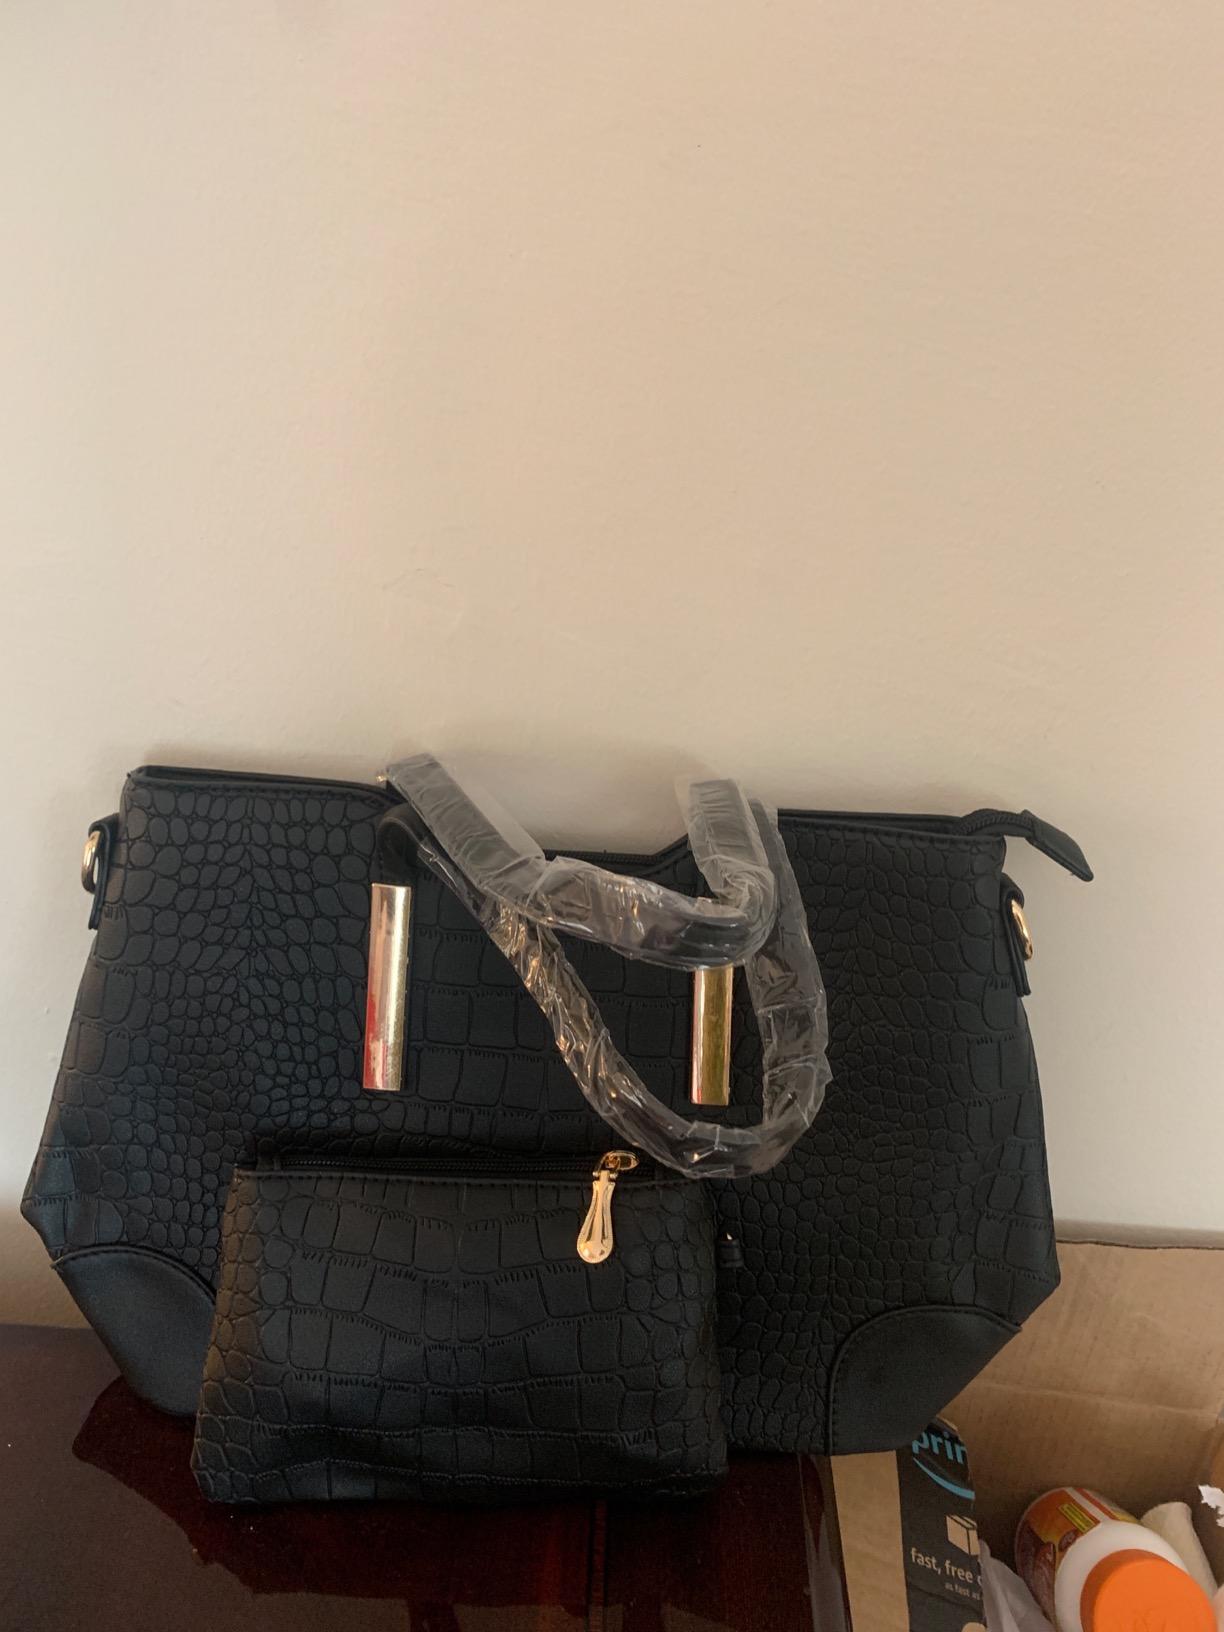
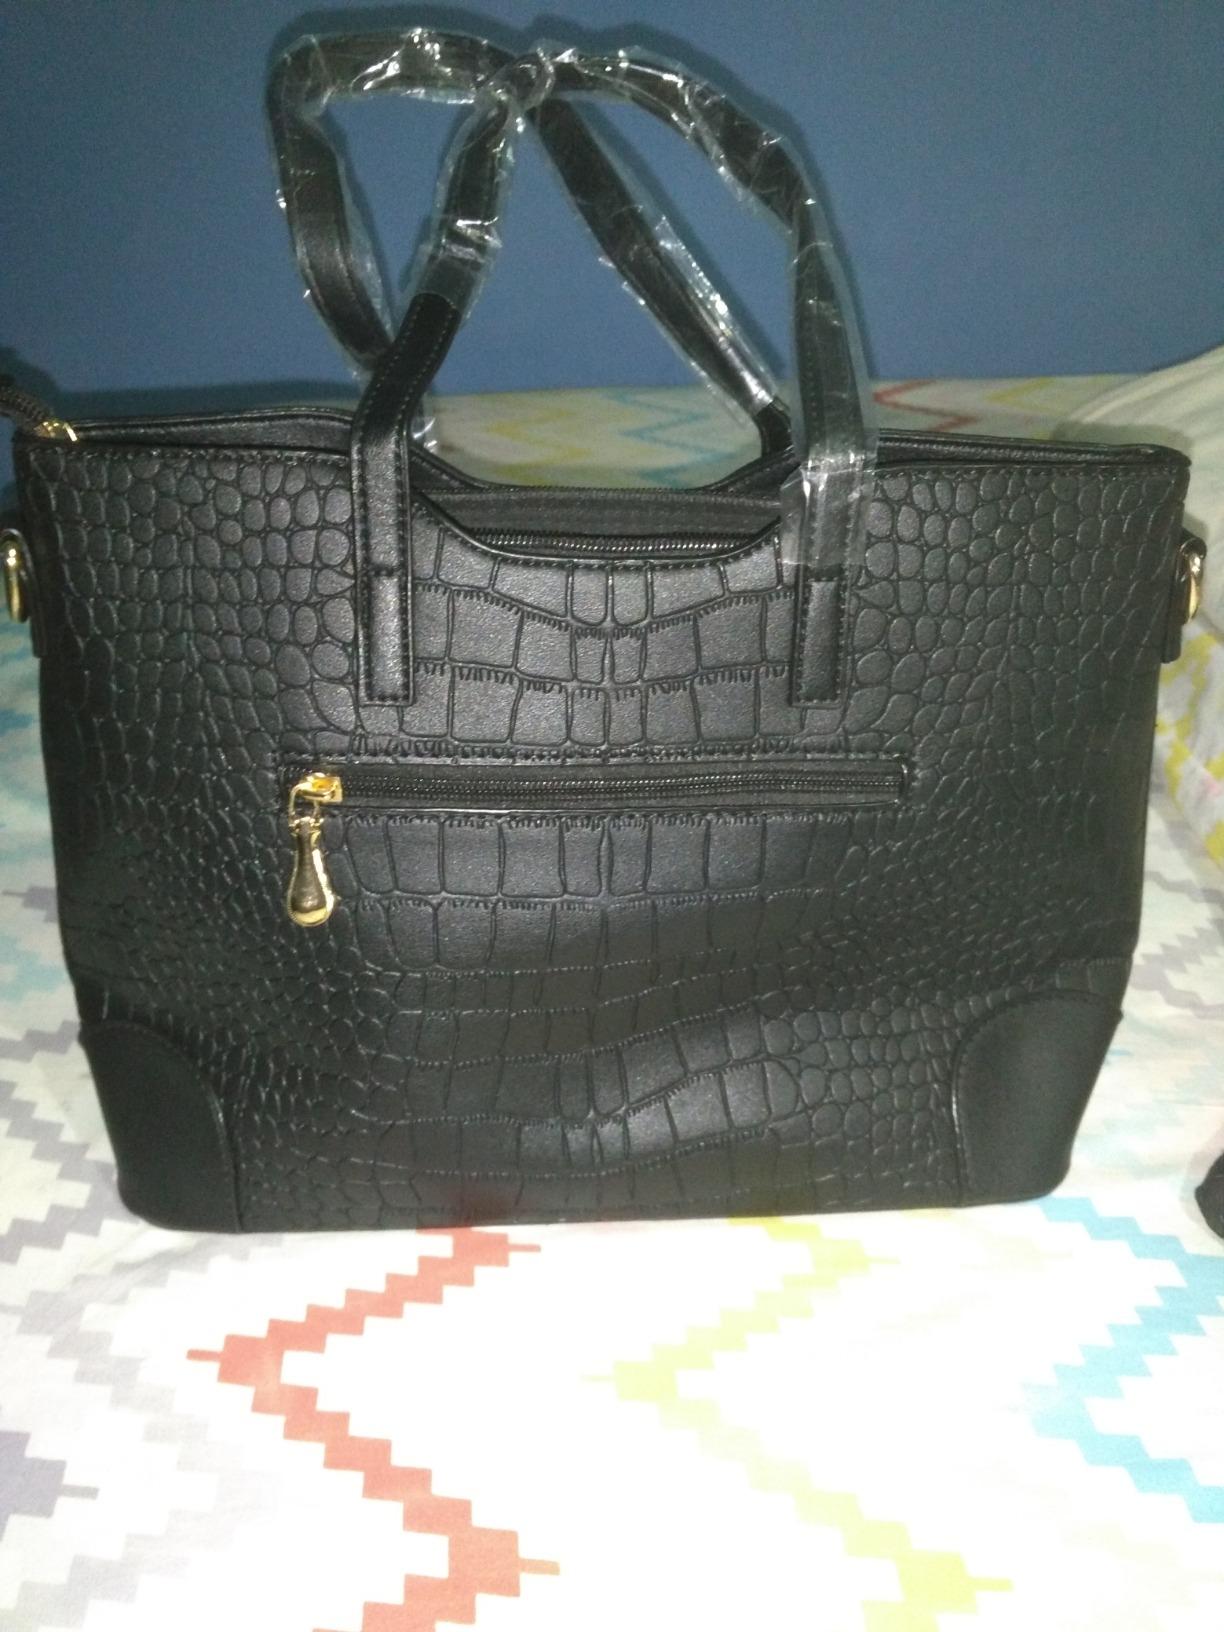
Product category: accessories_handbag
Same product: yes